Amchitka Air Force Base

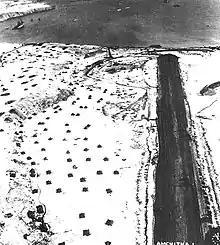
Amchitka Army Airfield, March 1943

Despite facing difficult weather conditions and continual bombing attacks from the Japanese, Army engineers managed to build a runway. As more troops were landed, heavy construction equipment was brought ashore. Frozen lakes were drained and the gravel scraped from their beds was used to lay down the bed for the runway. Navy Seabees also arrived and began to construct the harbor and dock facilities. Finally on 16 February, the construction of the runway at Amchitka (Code Name A-3) had progressed to the point where light fighters could be brought in. 18th Fighter Squadron P-40 Warhawks began to arrive from Adak and surprised the Japanese by launching counter-attacks to their raids from Kiska. Two Japanese light bombers were shot down over the airfield in full view of the construction engineers. In addition to the P-40s, several P-38 Lightnings arrived.